SV Darmstadt 98

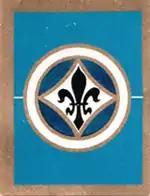
Cigarette card with the crest of the club from 1930

Olympia played as a lower table side in the Westkreisliga between 1909 and 1913. In the late 20s and early 30s the club played as SV Darmstadt in the Kreisliga Odenwald and Bezirksliga Main-Hessen, Gruppe Hesse, but struggled to stay in top flight competition. In 1933, German football was reorganized under the Third Reich into sixteen premier divisions known as Gauligen. Darmstadt was not able to break into upper league play until 1941 when they joined the Gauliga Hessen-Nassau, Gruppe 2. Their stay was short-lived and they were relegated after their second season of play at that level. By 1944–45 the division had collapsed in the face of the advance of Allied armies into Germany.